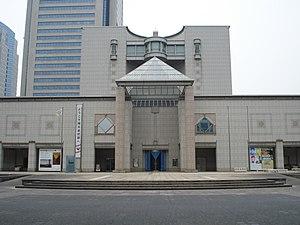
Cette liste, forcément incomplète puisqu'il n'existe pas de catalogue raisonné des œuvres de Braque, recense en priorité, parmi les pièces les plus importantes de l'artiste, celles qui sont exposées dans des musées. Ou bien, dans le cas de collections particulières, celles qui sont le plus souvent prêtées et qui apparaissent dans les rétrospectives. Les œuvres de Georges Braque se composent principalement de tableaux, catégorie dans laquelle se trouvent les papiers collés, qui sont des compositions, à ne pas à confondre avec des collages. L'artiste a aussi réalisé des livres d'artistes, des lithographies, des eaux-fortes, des sculptures, des tapisseries et des bijoux.
Le musée d'art de Yokohama qui ouvre ses portes en 1989, se trouve dans le district futuriste Minato Mirai 21 de la ville de Yokohama, près de la Yokohama Landmark Tower, plus haute construction du Japon
Le Minato Mirai 21 est le quartier d'affaires de la ville japonaise de Yokohama.